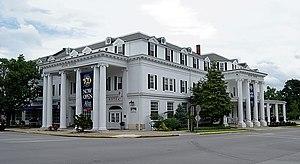
Le Boone Tavern Hotel est un hôtel américain situé à Berea, dans le Kentucky. Ouvert en 1909, il est membre des Historic Hotels of America depuis 1994 et est inscrit au Registre national des lieux historiques depuis le 11 janvier 1996.